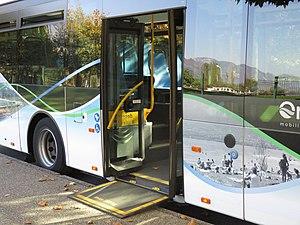
Un Iveco Crossway LE (n°53 de la communauté d’agglomération Grand Lac) avec la rampe d’accès pour les PMR sortie.
Ondéa est un réseau de transport en commun desservant une partie de la Grand Lac ainsi que les communes de La Motte-Servolex et Sonnaz, à l'aide d'un réseau de 25 lignes — dont une ne fonctionnant que les dimanches et jours fériés — et d'un service de transport à la demande découpé en cinq zones. Il est exploité depuis 2015 par la Compagnie des transports du Lac du Bourget.
Le Crossway LE est un autocar à plancher bas fabriqué et commercialisé par les constructeurs Irisbus puis Iveco Bus depuis 2007. Dès 2014, Iveco Bus appose son logo sur la calandre. Il a pour but principal de rouler sur des lignes BHNS/CHNS urbaine, périurbaine et interurbaine courte.